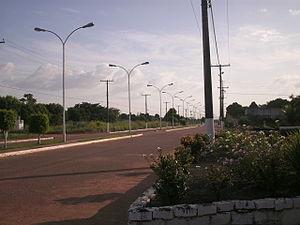
Caracaraí est une ville brésilienne du sud de l'État du Roraima. Sa population était estimée à 17 981 habitants en 2007. La municipalité s'étend sur 47 411 km².